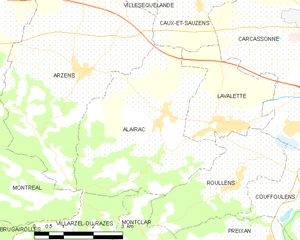
Carte des communes françaises: Alairac
Alairac est une commune française située dans le département de l'Aude, en région Occitanie.